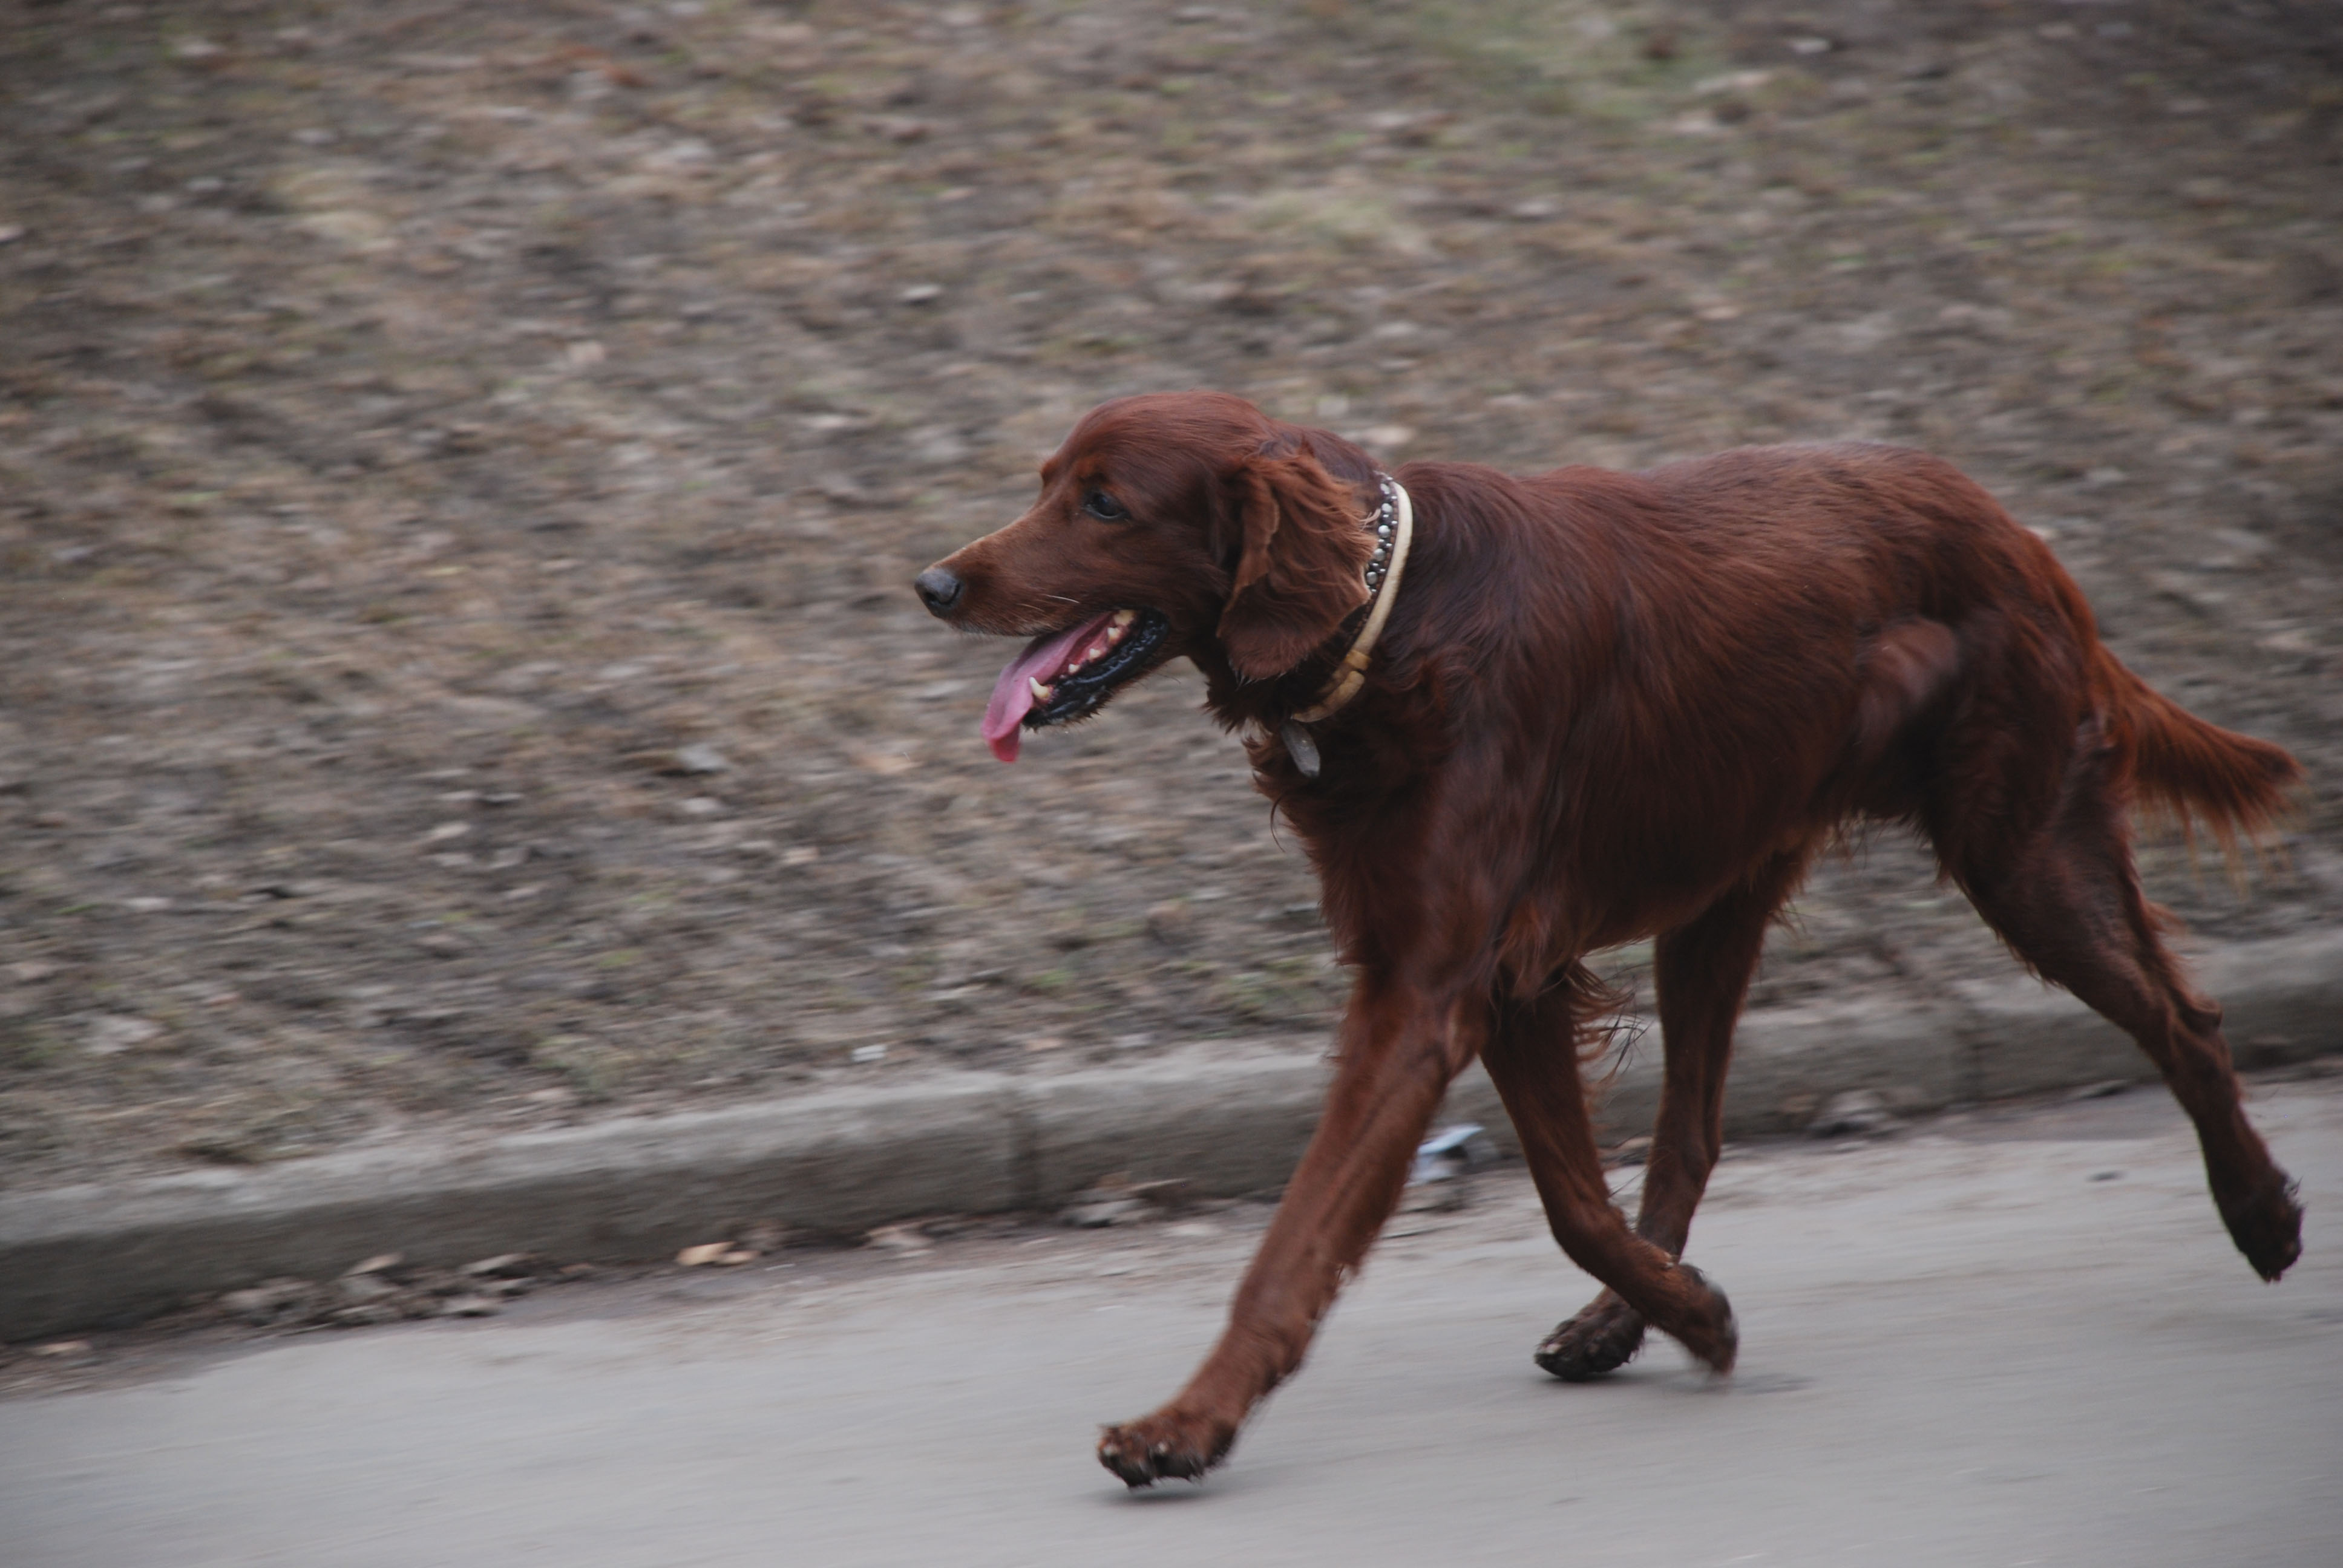
dog, mammal, nikon, vertebrate, d80, nikond80, setter, irish setter, dog like mammal, boykin spaniel